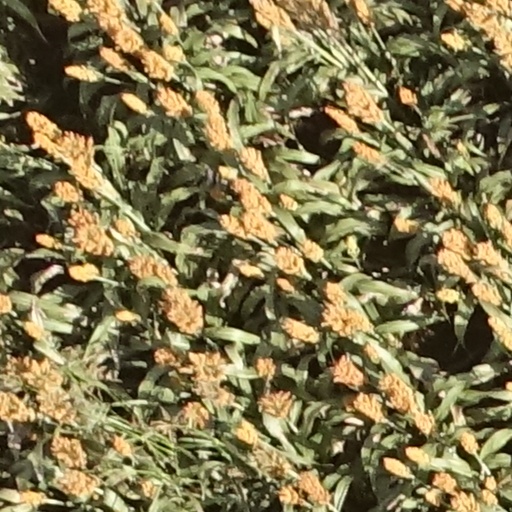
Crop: sorghum